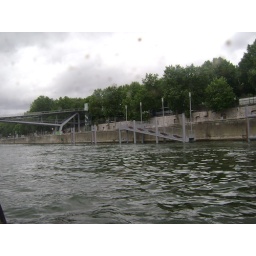
The boat stops moving in the middle of the river